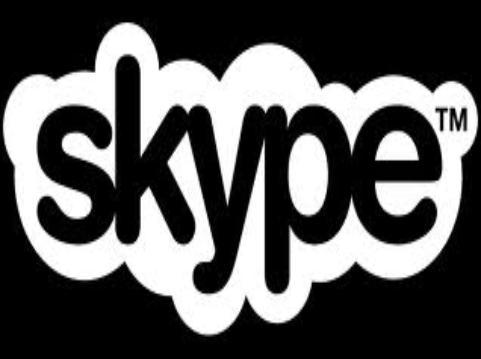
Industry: Others